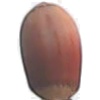
Label: Hazelnut 1